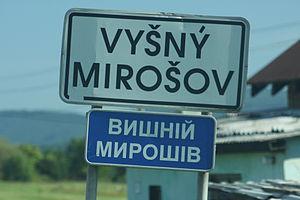
Vyšný Mirošov est un village de Slovaquie situé dans la région de Prešov.